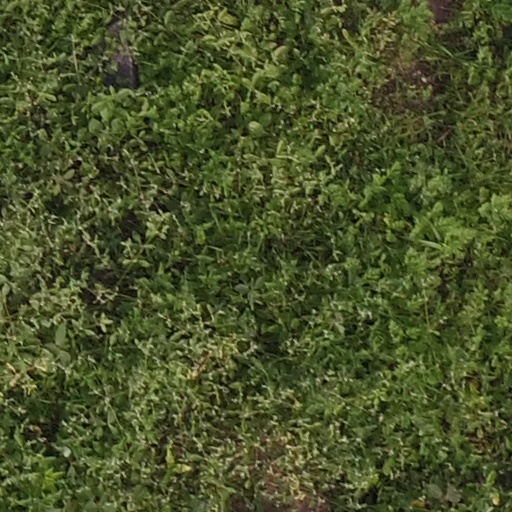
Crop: maize; corn